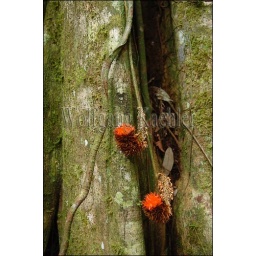
Peru, amazon river basin, near iquitos, maranon river, rainforest, tree with buttress roots, vine with red flowers